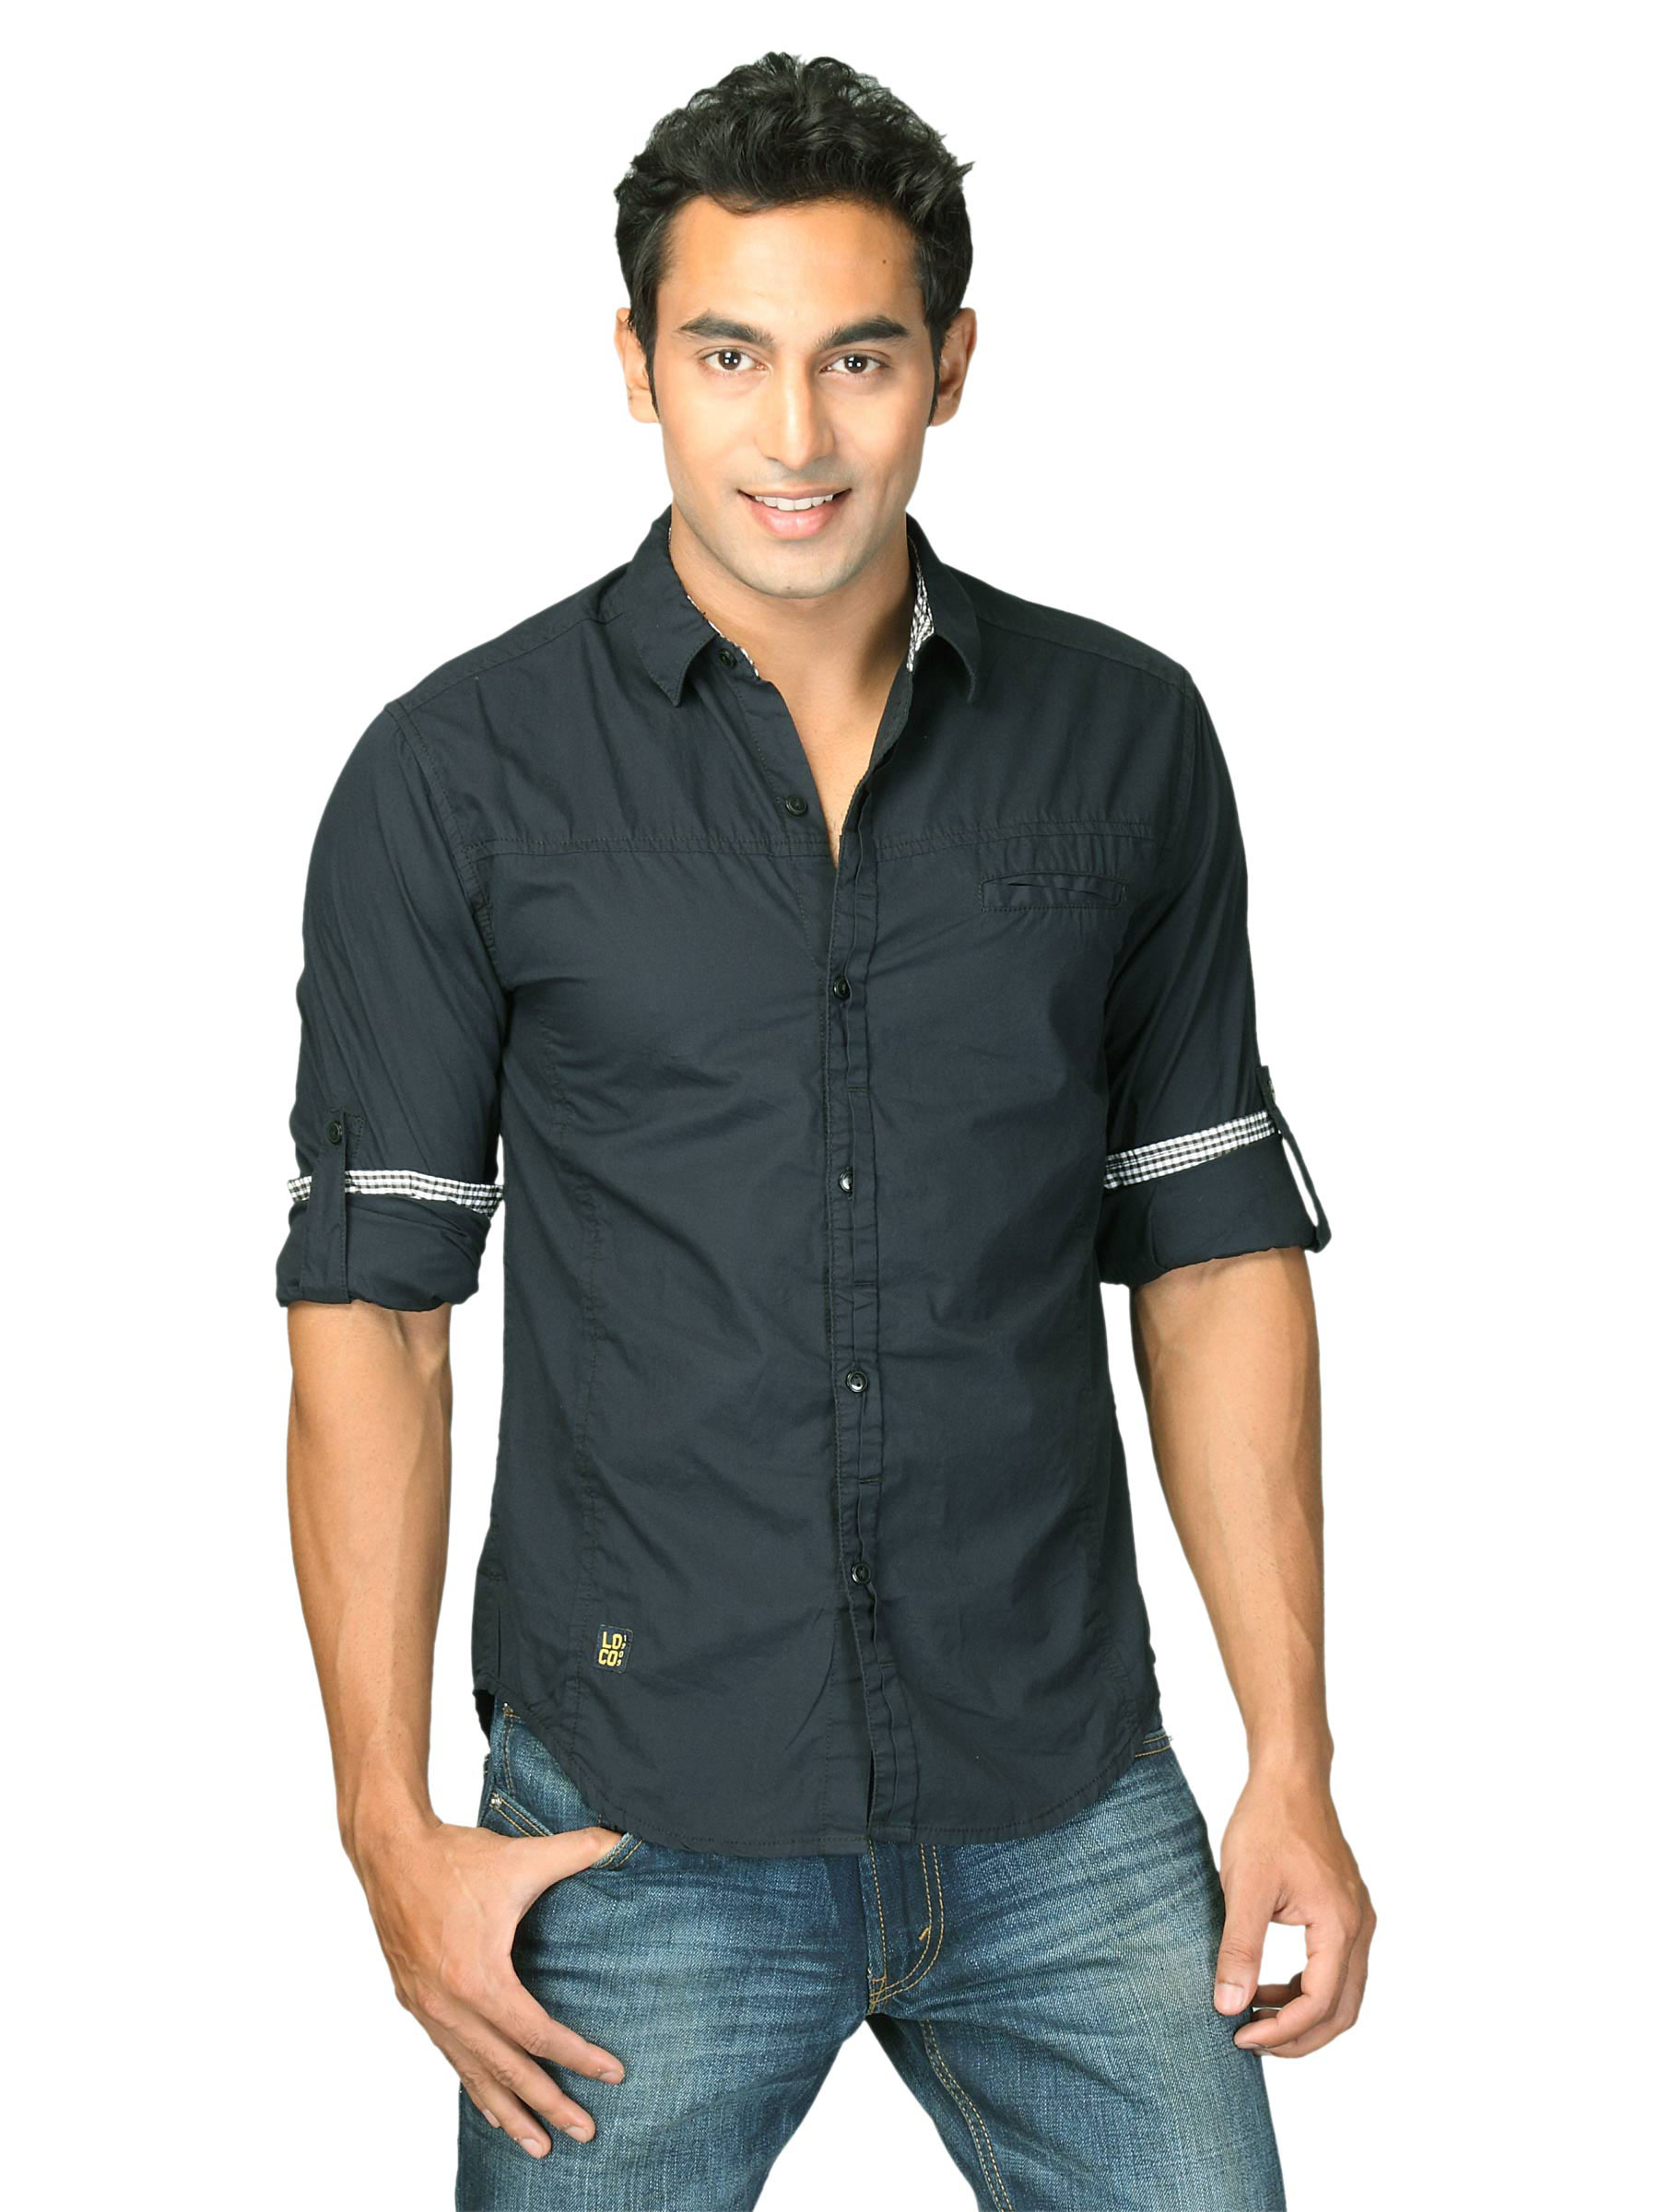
Locomotive Men Solid Poplin Lamberto Navy Blue Shirts
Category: Apparel / Topwear / Shirts
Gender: Men
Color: Navy Blue
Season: Summer 2011
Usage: Casual